Feminist poetry

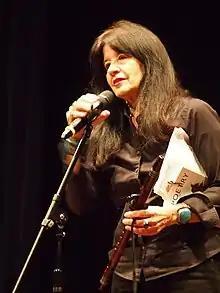
Joy Harjo's argument for the centrality and importance of native poetry in North America is significant for feminist literary histories.

Though they lived in an era before an organised feminist movement, certain American poets have been lauded by feminist literary criticism as early examples of feminist writers. Feminist poetry in the United States is often thought of as beginning with Anne Bradstreet (1612–1672), the first poet of the New World. There were also, however, native poetic traditions before colonialism, which continue to the present day, and represent an important strand of American poetry. Native traditional verse has included "lyrics, chants, anecdotes, incantations, riddles, proverbs, and legends." While it is difficult to ascertain from these oral traditions whether the authors of early texts were male or female, precolonial native poetry certainly addresses issues relevant to women in a sensitive and positive way, for example the Seminole poem, 'Song for Bringing a Child Into the World.' In fact, native poetry is a separate but relevant tradition in the United States; as poet Joy Harjo comments, "The literature of the aboriginal people of North America defines America. It is not exotic." In the context of Canada, Anne Marie Dalton argues that at least some indigenous communities in North America (though not all) have lived by practicing ecofeminism with regard to women's roles, and the sustainability of the land.